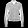
Label: Coat